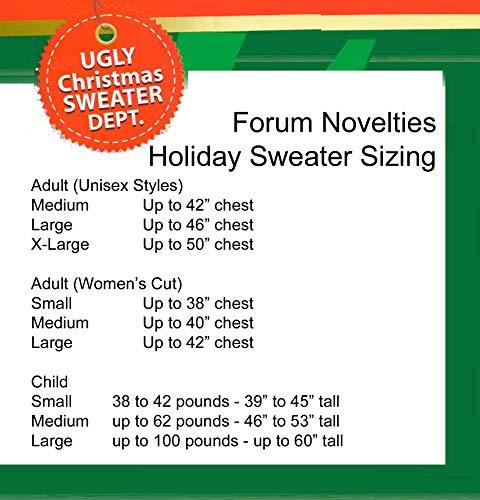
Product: Forum Novelties Santa Has Been Naughty Christmas Sweater
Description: Mrs. Claus punishing Santa for being naughty.
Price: $14.20 - $42.74